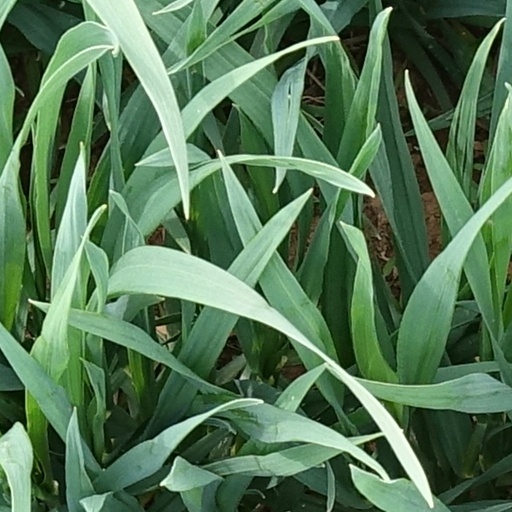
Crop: wheat